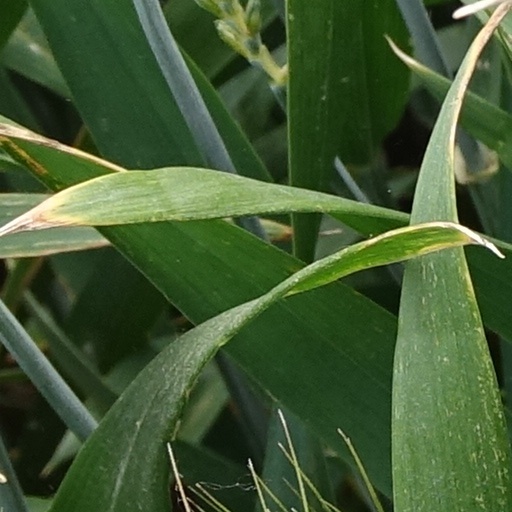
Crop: wheat